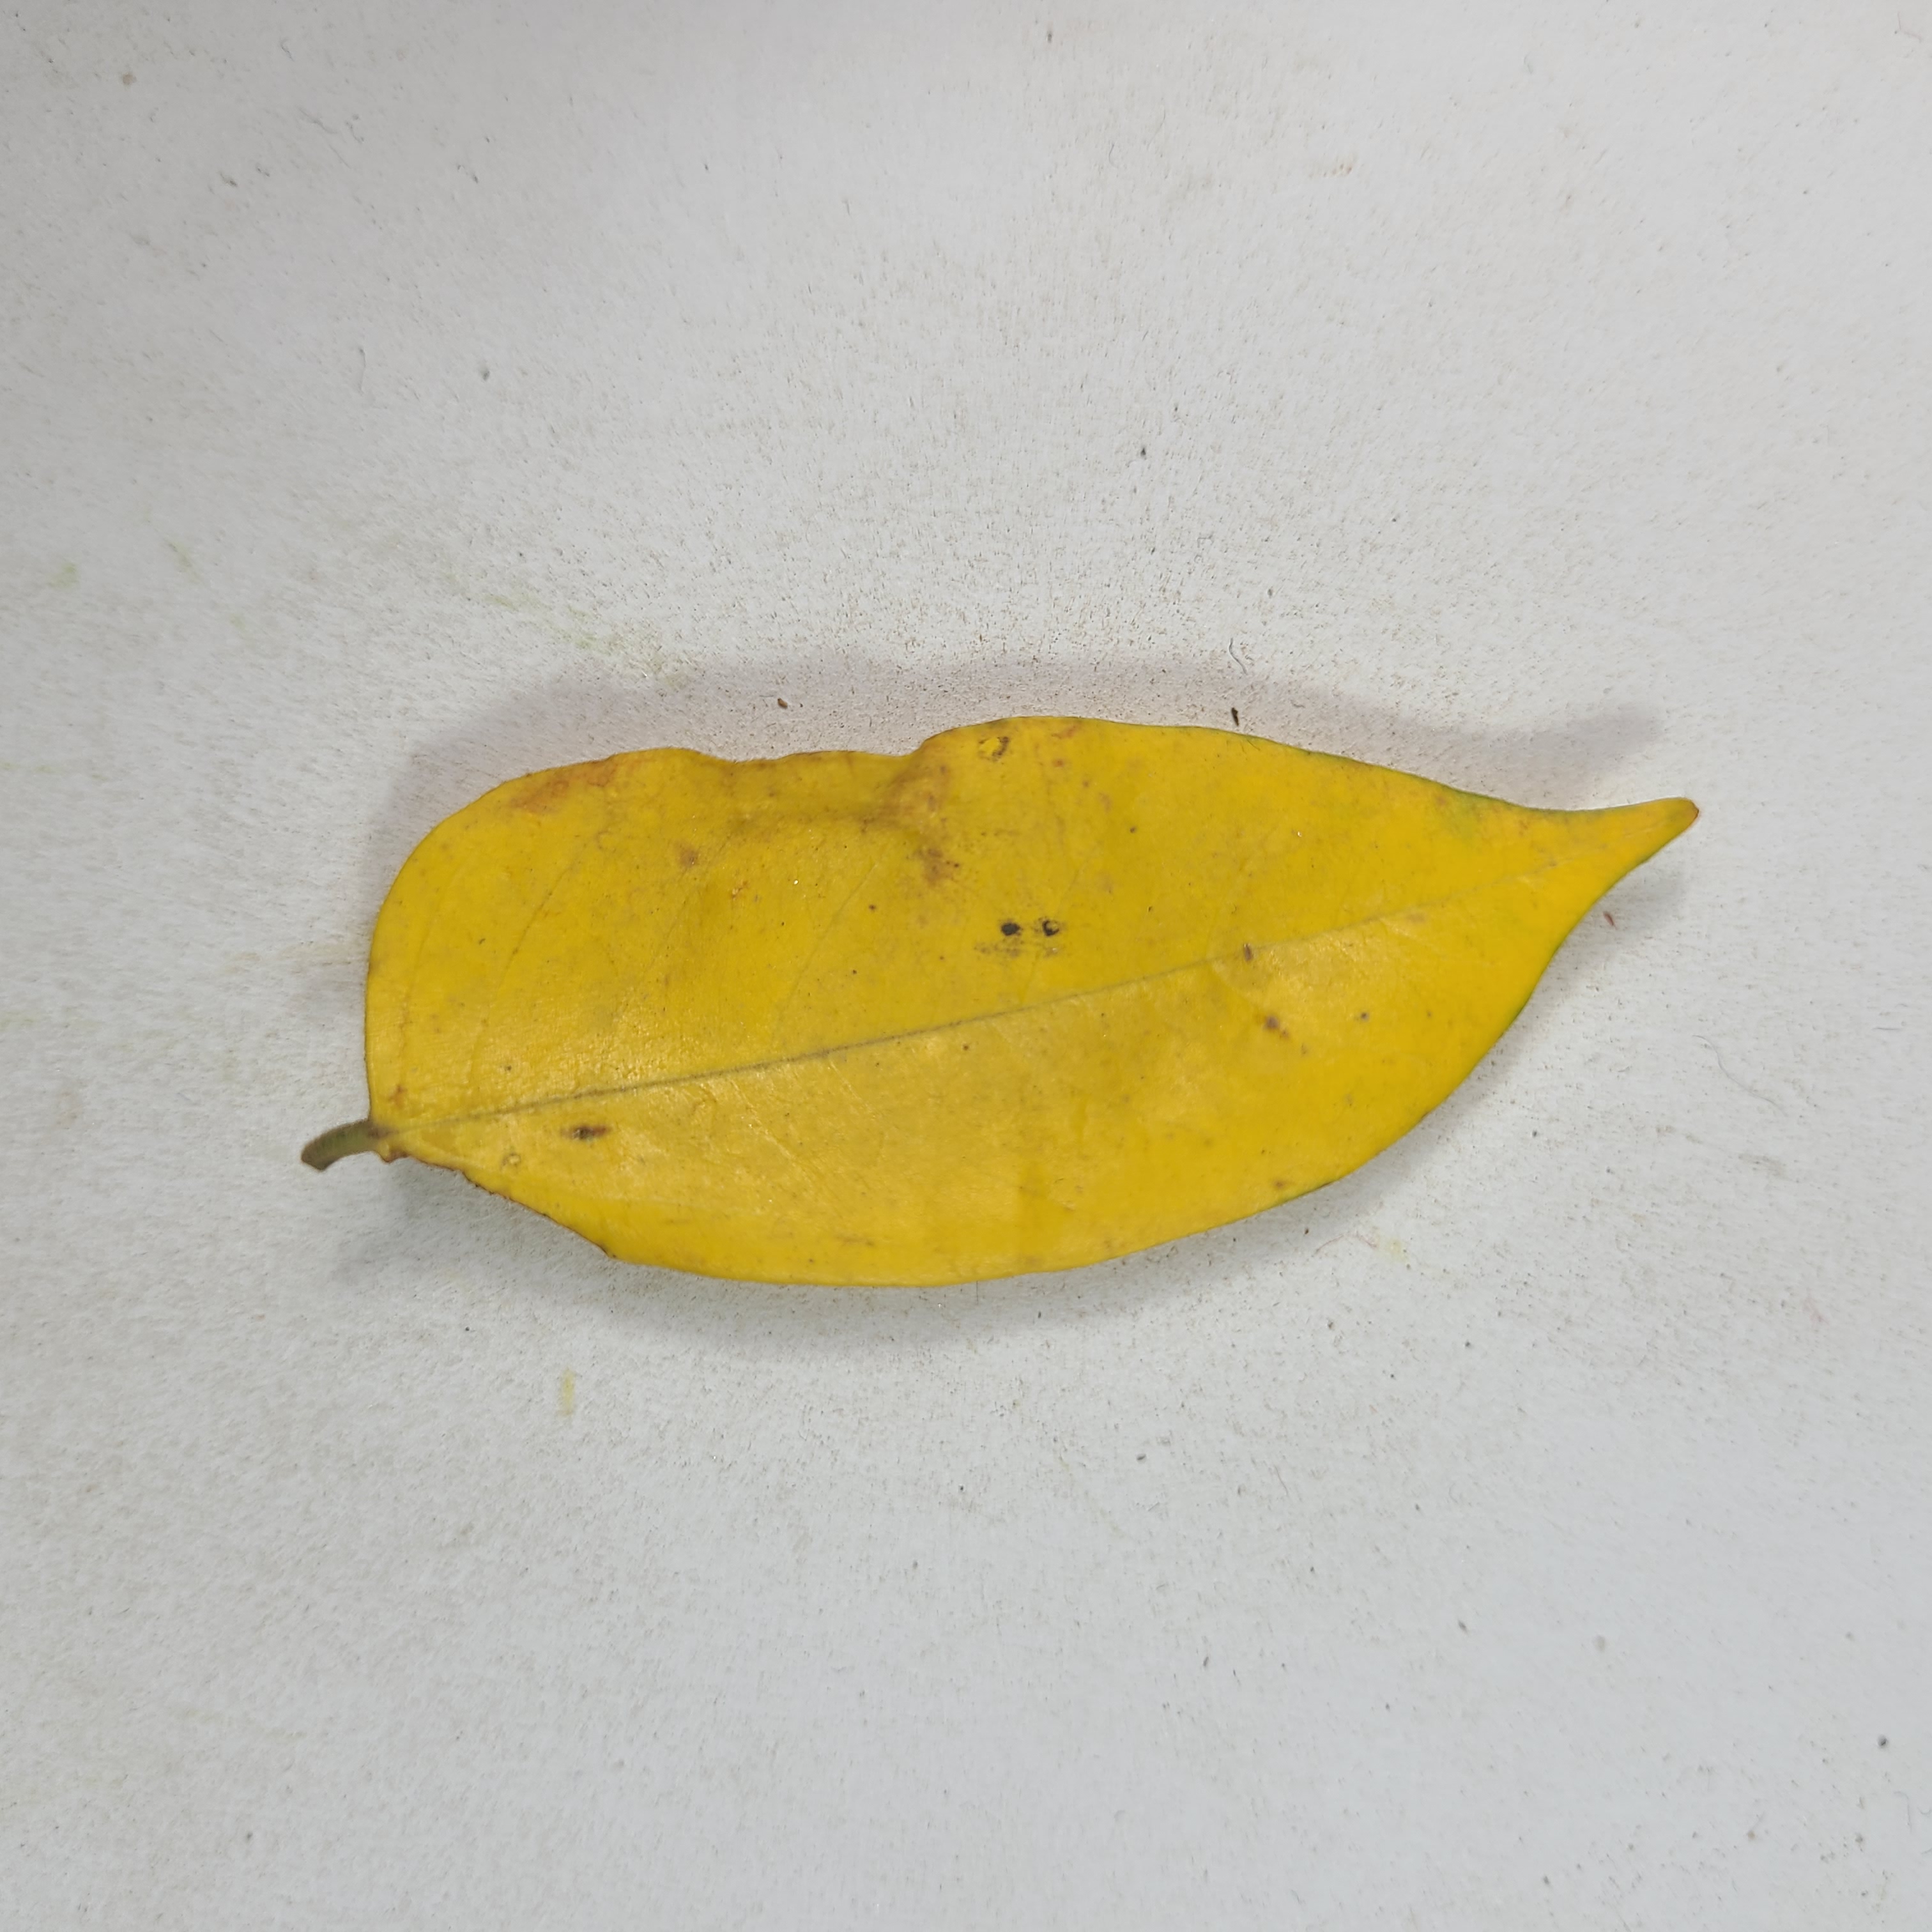
Label: Yellow Leaves